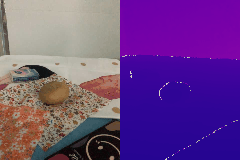
Label: potato